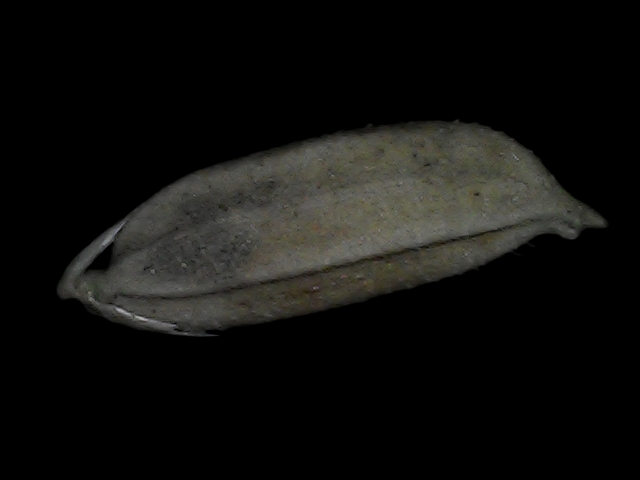
Rice variety: Bd72